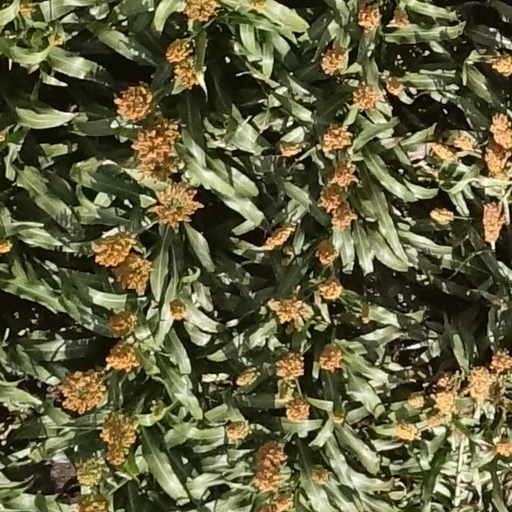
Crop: sorghum